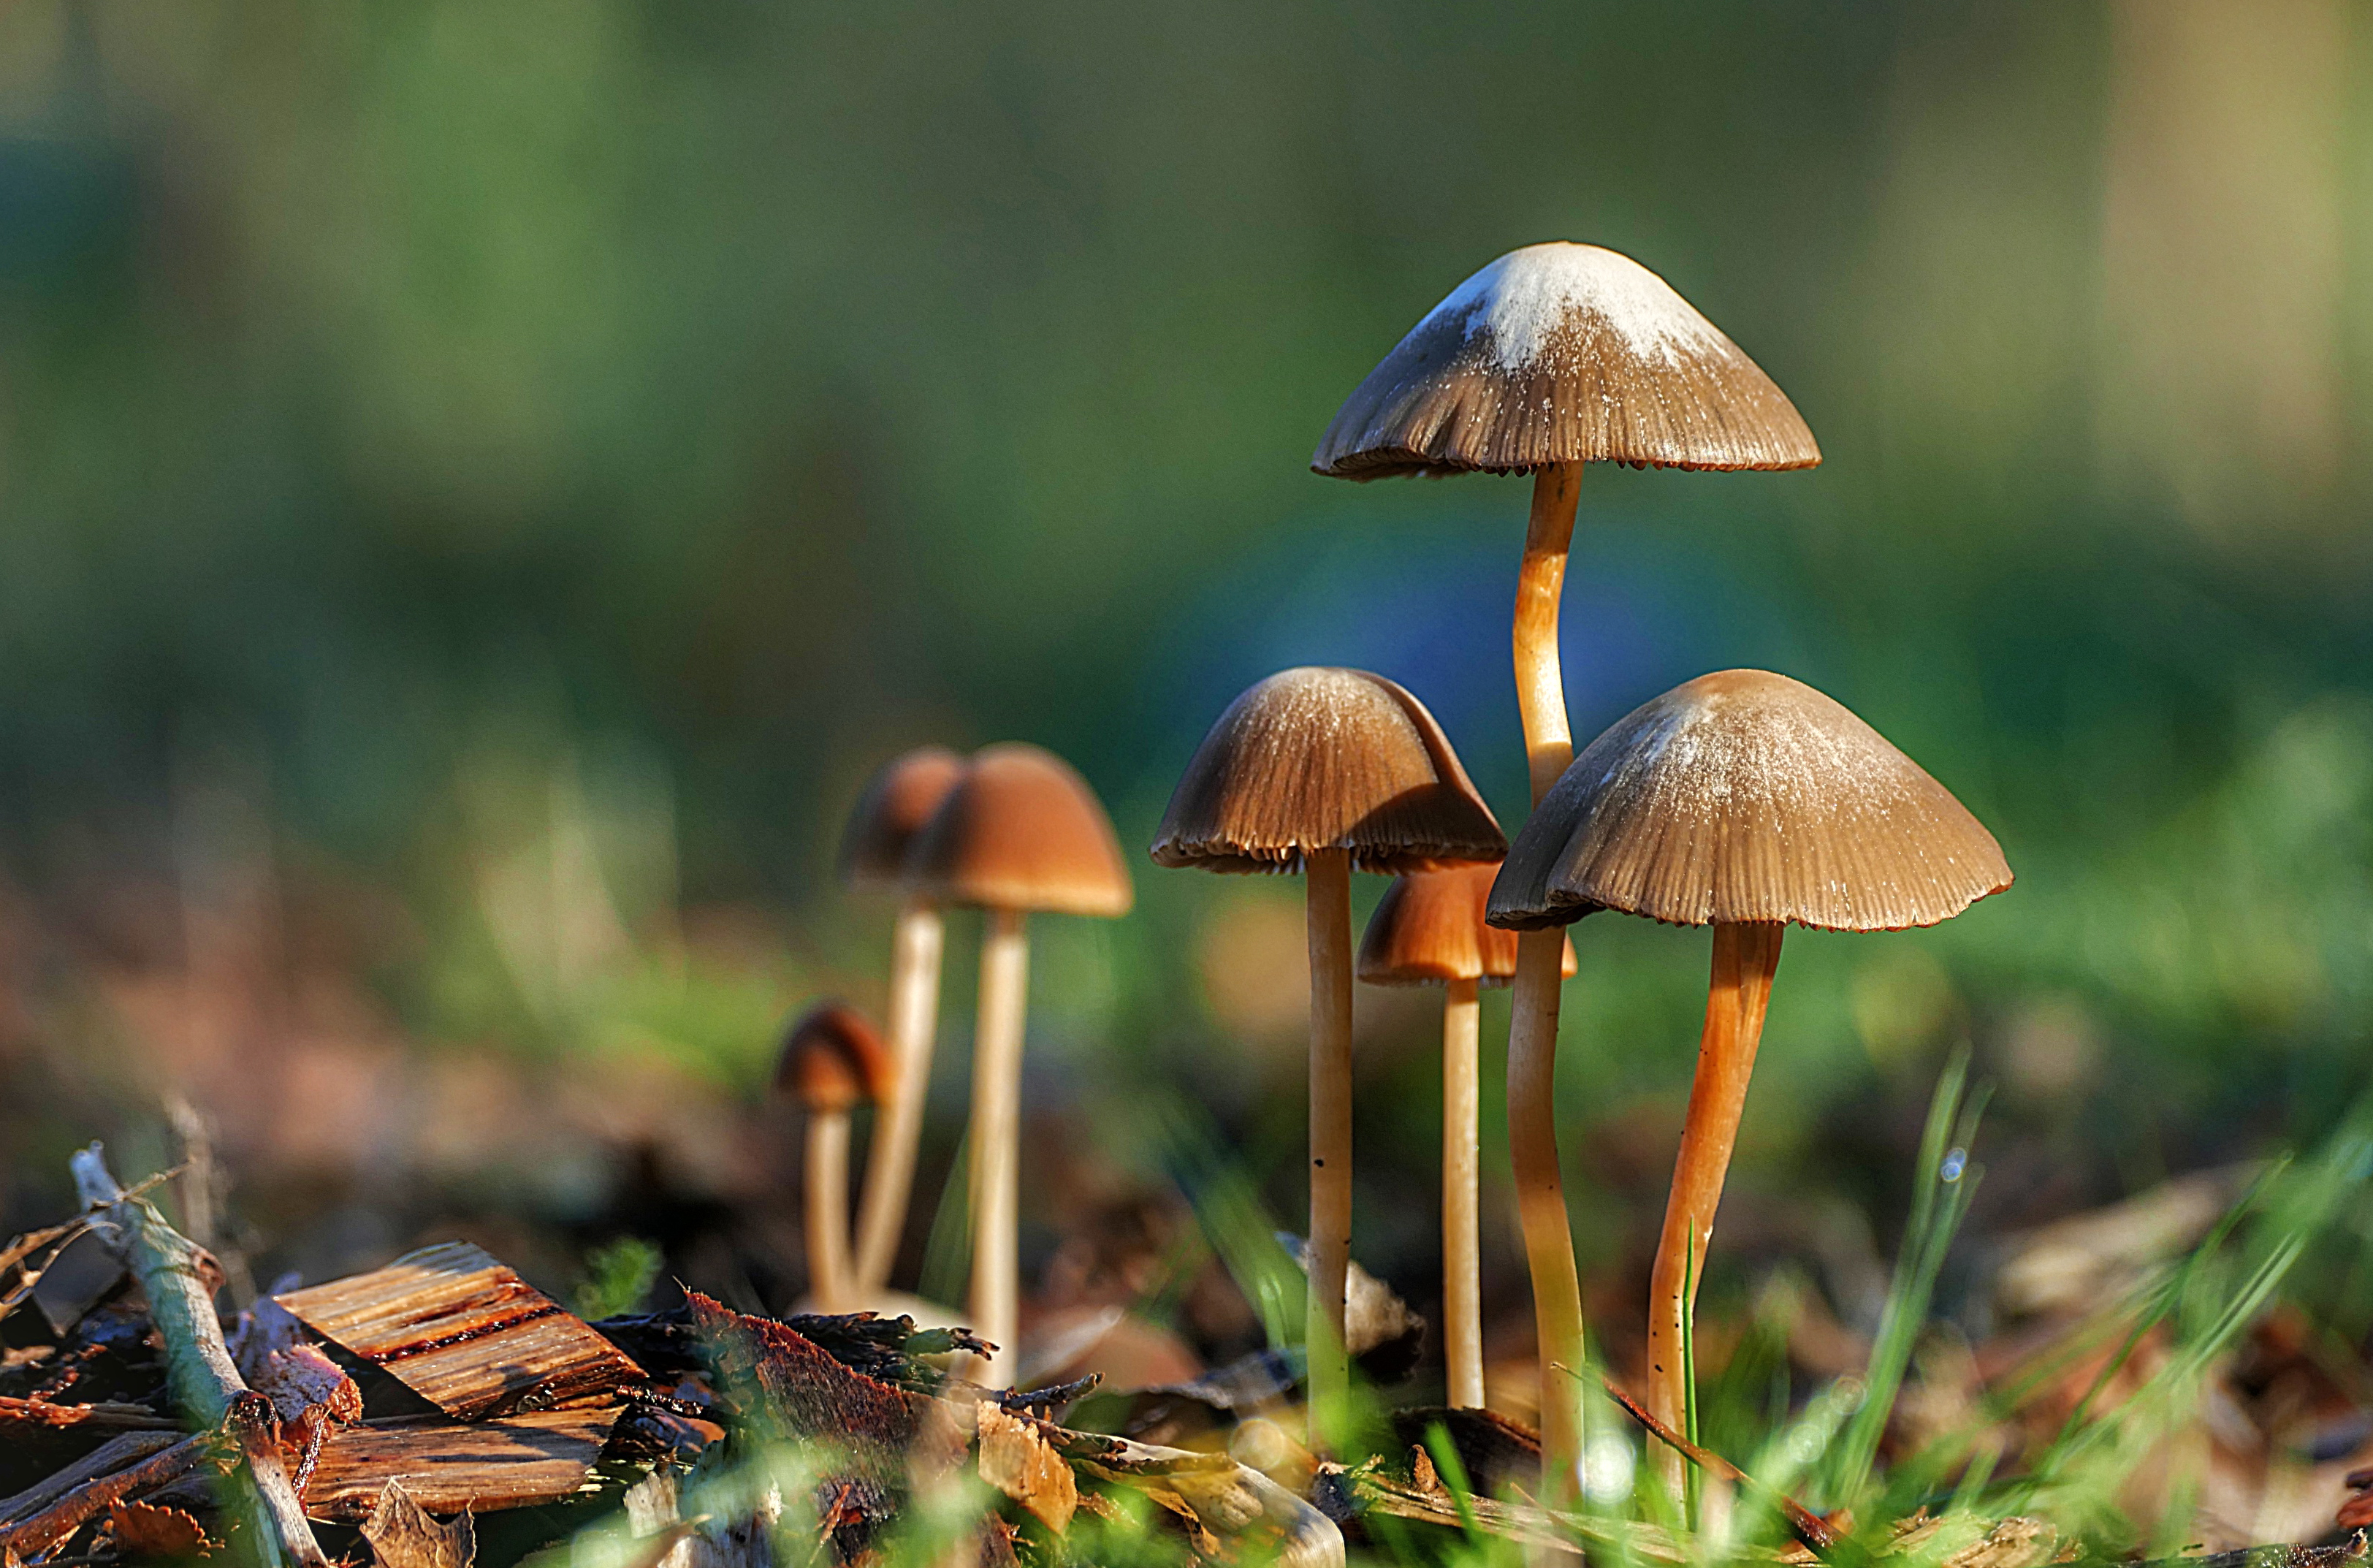
plant, mushroom, leaf, natural landscape, natural environment, botany, terrestrial plant, organism, wood, vegetation, biome, grass, fawn, adaptation, groundcover, landscape, fungus, forest, grass family, agaricaceae, trunk, sky, close up, electric blue, soil, macro photography, wildlife, spring, woodland, tree, plant stem, non vascular land plant, agaricomycetes, old growth forest, twig, bolete, still life photography, temperate coniferous forest